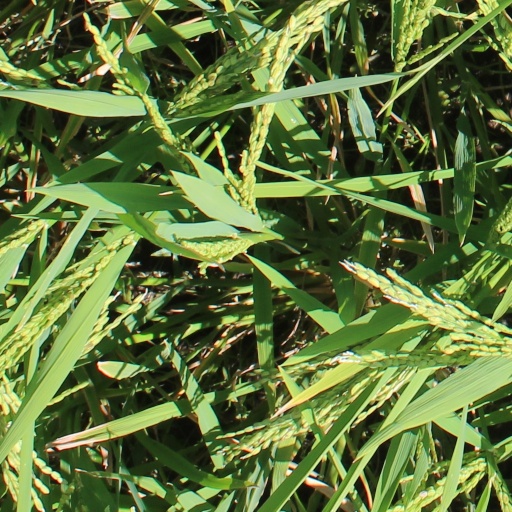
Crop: rice